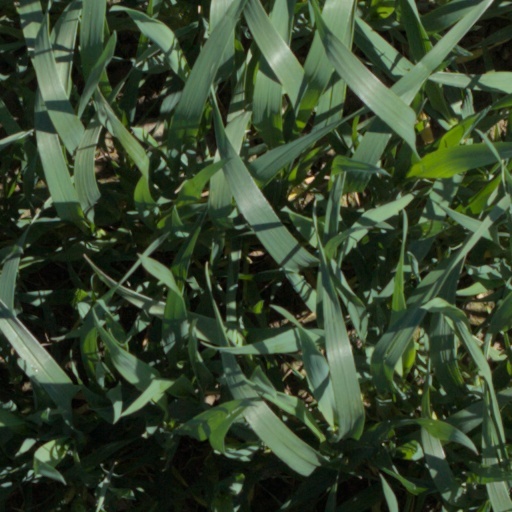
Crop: wheat